Mario Kart DS

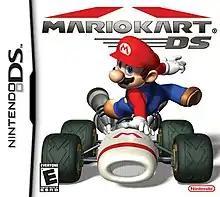
North American box art

Mario Kart DS is a 2005 kart racing game developed and published by Nintendo for the Nintendo DS handheld game console. It was released in November 2005 in North America, Europe, and Australia, and on December 8, 2005, in Japan. The game was re-released for the Wii U's Virtual Console in North America and PAL regions in April 2015 and in Japan in May 2016.